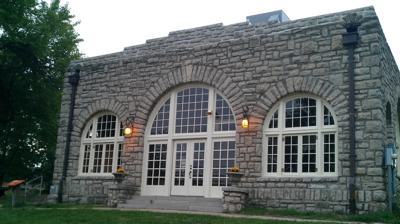
Building: John Brown Museum (Osawatomie, Kansas)
Country: United States of America
Year built: 1855
Historical museum United States historic place John Brown Cabin U.S. National Register of Historic Places Show map of Kansas Show map of the United States Location John Brown Memorial Park, Osawatomie, Kansas Coordinates 38°29′56″N 94°57′34″W / 38.49889°N 94.95944°W / 38.49889; -94.95944 Area less than one acre Built 1855 ; 170 years ago ( 1855 ) NRHP reference No. 71000319 Added to NRHP March 24, 1971 Interior Statue of John Brown The John Brown Museum , also known as the John Brown Museum State Historic Site and John Brown Cabin , is located in Osawatomie, Kansas .  The site is operated by the Kansas Historical Society , and includes the log cabin of Reverend Samuel Adair and his wife, Florella, who was the half-sister of the abolitionist John Brown . Brown lived in the cabin during the twenty months he spent in Kansas and conducted many of his abolitionist activities from there. The museum's displays tell the story of John Brown, the Adairs and local abolitionists, and include the original cabin, Adair family furnishings and belongings, and Civil War artifacts. History When Kansas Territory was established in 1854, newspapers in the North encouraged settlement in the area to ensure that the new state would be free. The land also offered promise to families—the opportunity to cultivate fertile land, enjoy the peaceful countryside, and protect the territory from the spread of slavery. Samuel and Florella Brown Adair held such a dream. Florella's father, Owen Brown , was also the father of the abolitionist John Brown . Owen, a strict Calvinist , was a trustee at Oberlin College . John Brown's mother, Ruth Mills Brown, died in 1808, and Owen married Sally Root around 1811. Their children included Florella. Both Samuel and Florella were graduates of Oberlin , a progressive coeducational and biracial college in Ohio . Samuel finished his theology program and the two were married and moved westward, where Samuel sought a position in Osawatomie, Kansas Territory. Five of John Brown's sons followed the Adairs to Kansas. There they faced severe illness and the strife of Bleeding Kansas .  Brown arrived to help his sons, but did not plan on staying permanently. In Kansas he found a sympathetic group to put his ideas into action. The abolitionists rebelled against the controlling pro-slavery government. They often fought those from Missouri who came into the territory to push pro-slavery agendas. Osawatomie, near the Missouri border, was attacked and burned by pro-slavery forces on August 30, 1856. The Adair Cabin, which the family had purchased in 1854 for US$200 (equivalent to about $6,800 in 2023), survived the attack. The Adairs endured much hardship in the territory. As a minister, the Reverend Adair struggled to build his church, the first in Osawatomie and the third Congregational church in Kansas. He provided the walnut lumber and native stone construction materials used for the church building, which was dedicated July 14, 1861. The church still stands today. Florella also led a hard, strenuous life. The log cabin required a dramatic change in lifestyle for the college-educated woman, who had to learn how to do without things to which she was accustomed. During the American Civil War , Samuel was sent to Fort Leavenworth to serve as a military chaplain. Florella took over her husband's duties at home. Eventually she became ill and joined Samuel in Leavenworth, where she died in 1865. After Florella's death, Samuel returned to Osawatomie. He helped establish the first mental institution in Kansas, which became Osawatomie State Hospital . There he volunteered his services as chaplain for 11 years. Samuel died in 1898. He left the cabin to his son, Charles Storrs Adair. Adair cabin The Adairs' house was a typical rough, frontier log cabin. Its fireplace was used for warmth and cooking. It is believed that the room in back was used to hide escaped slaves. John Brown's son, Frederick, died nearby, the first victim of the Battle of Osawatomie . Because of his activities in and around the area, John Brown became known as "Old Osawatomie Brown". Brown stayed in the cabin with the Adairs from time to time. In 1911 the Kansas legislature named the site of the battleground John Brown Memorial Park and moved the cabin to its present site. The stone building that encloses the cabin was built in 1928. In 1963, the Kansas Historical Society became the administrator of the site. Statue A statue of Brown by George Fite Waters was added in 1935. It was sponsored by the Women's Relief Corps , Department of Kansas. See also John Brown Farm State Historic Site , in upstate New York, a U.S. National Historic Landmark John Brown Farm, Tannery & Museum , in Pennsylvania References